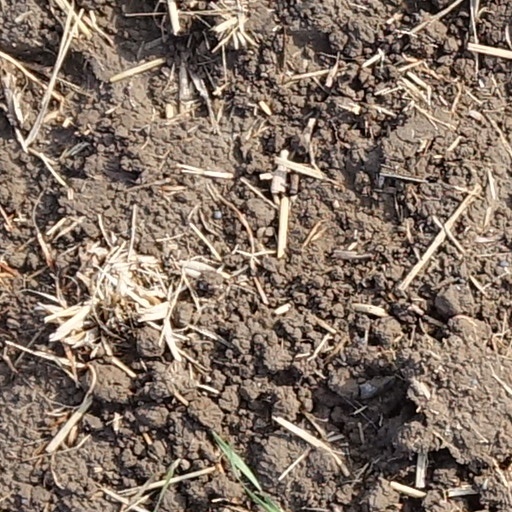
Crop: wheat